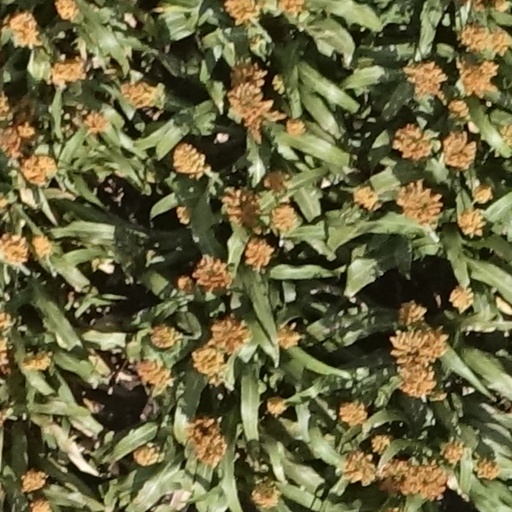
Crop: sorghum